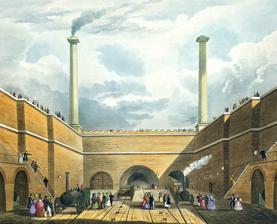
Building: Wapping Tunnel
Country: United Kingdom
Year built: 1830
Disused railway tunnel under Liverpool, England This article is about a tunnel in Liverpool. For the tunnel in London between Rotherhithe and Wapping, see Thames Tunnel . Wapping Tunnel Eastern portal in the Cavendish Cutting in 1831. The Wapping tunnel is the centre tunnel. The right hand tunnel is to the Crown St terminal Station Overview Other name(s) Edge Hill Tunnel Location Edge Hill railway station , Liverpool Operation Opened 1830 Closed 1972 Traffic Liverpool-Manchester line Route map Map of south Liverpool with the Wapping Tunnel shown in red, ventilator towers represented by yellow dots 1833 view of the tunnel, lit by gas-lights Wapping or Edge Hill Tunnel in Liverpool , England, is a tunnel route from the Edge Hill junction in the east of the city to the Liverpool south end docks formerly used by trains on the Liverpool-Manchester line railway.  The tunnel alignment is roughly east to west. The tunnel was designed by George Stephenson with construction between 1826 and 1829 to enable goods services to operate between Liverpool docks and all locations up to Manchester , as part of the Liverpool and Manchester Railway . It was the first transport tunnel in the world to be bored under a city. The tunnel is 2,030 metres (1.26 mi) long, running downhill from the western end of the 262 metres (860 ft) long Cavendish cutting at Edge Hill in the east of the city, to Park Lane Goods Station near Wapping Dock in the west. The Edge Hill portal is near the former Crown Street Station goods yard. The tunnel passes beneath the Merseyrail Northern Line tunnel approximately a quarter of a mile south of Liverpool Central underground station . History Liverpool is built on an escarpment running down to the River Mersey . The original proposal for the railway out of Liverpool was a route north along the docks and riverbank. This route proved problematic with local landowners.  The new route entering the city centre from the east required considerable engineering works in addition to the tunnel.  The 1-in-48 gradient of the tunnel was much too steep for the power of the steam locomotives of the day.  A large stationary steam engine was installed at the Cavendish cutting at Edge Hill in a short tunnel bored into the rock face on the side of the cutting, near a decorative Moorish Arch spanning the cutting. Goods wagons were hauled by rope up from the Park Lane goods station at the south end docks.  The goods wagons were hitched to locomotives at the Edge Hill junction for the continuing journey to all locations from Liverpool to Manchester. The tunnel opened in 1830 and closed on 15 May 1972. The dockside portal to the tunnel is clearly visible on Kings Dock Street. This was the middle of three short exit tunnels at the western end, which met in a short open ventilation cutting between Park Lane and Upper Frederick Street. The quoted length of 2,030 metres (6,660 feet) includes both the main tunnel and the short exit tunnel. The Edge Hill entrance is still open to the atmosphere, but is not accessible to the public.  The portal is the central of three tunnels at the western end of the Cavendish cutting. The right hand tunnel is the original 1829 tunnel into Crown Street Station . The left hand tunnel is the later 1846 tunnel into the Crown Street goods yard.  This tunnel currently has tracks, for use as a headshunt and locomotive run-round for goods trains.  However, artwork from before the third tunnel was constructed shows that a portal was already present from the outset - this was purely for architectural symmetry and is, in fact, a store room. Other visible evidence of the tunnel still exists, in the form of three imposing red-brick ventilation towers. One is on the landscaped park between Crown Street and Smithdown Lane, one on Blackburne Place ( illustration ), and one close to Grenville Street South. There were at least two others that were later demolished, one adjacent to Great George Street, and one by Myrtle Street. The derelict tunnel today Eastern portal in the Cavendish Cutting today. The tunnel is the middle portal of three. The portal to the right is obscured by undergrowth. A tunnel ventilation shaft on Blackburne Place Inside of Tunnel from Kings Dock Street. The light seen is from an air shaft Tunnel portal at Kings Dock Street at the western end Plans for partial reinstatement of tunnel In the 1970s, during planning work for the Merseyrail underground in Liverpool city centre, there were two proposals to use parts of the Wapping Tunnel or Waterloo Tunnel (Victoria Tunnel) to connect Liverpool Central underground station and Edge Hill junction. During the construction of the Merseyrail network in the 1970s a part of the new tunnel south out of Central Station passed over the Wapping Tunnel at right angles. The new tunnel dropped into the upper part of the Wapping tunnel reducing its height. This would require lowering the floor of the tunnel at this point to allow trains to pass. When the junction on the Northern Line tunnel south of Central station was built in the late 1970s, two header tunnels were constructed to cater for branching into the Wapping Tunnel. In May 2007 it was reported that chief executive of Merseytravel , Neil Scales, had prepared a report outlining the possibilities for reuse of the tunnel. The November 2016 refresh of Mersytravel's Long Term Strategy references a "Wapping Tunnel Scheme" in Network Rail's CP7 period. Merseytravel hope to re-use the tunnel to create new underground connections into burrowing junctions south of Liverpool Central station on the Northern Line to allow trains to run between Central station and Edge Hill station and beyond. Merseytravel commissioned a feasibility study into the re-opening of the tunnel which was completed in May 2016. The study was focused on using the Wapping Tunnel to connect the Northern and City Lines together and the possible creation of a new station along the route to serve the city's Knowledge Quarter . The report found that the Wapping Tunnel was in good condition though suffered from flooding in places and would require some remedial work, however the concept of re-opening the tunnel was viable. Accidents and incidents 28 September 1907, Brakesman John Fairbrother, was working a train to the docks. The train stopped in the tunnel and as Fairbrother went to lift some of the wagon brakes he slipped bruising his back and knees. While he was not injured further, lifting the brakes caused the train to descend uncontrollably down the tracks damaging 13 wagons and 4 brake vans. See also Victoria Tunnel (Liverpool) References